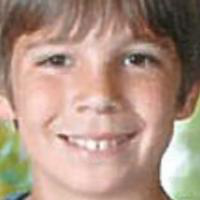
Age group: age 11-20